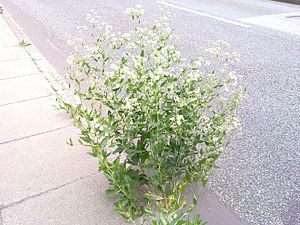
Strandkarse
Strandkarse, ofte skrevet strand-karse, er en flerårig, 50-100 cm høj, glat plante i korsblomst-familien. Stængelbladene er lancetformede med kileformet grund og kan være op til 10 cm lange. Blomsterne sidder i tætte, grenede klaser og er 4-5 mm. Skulperne er fint hårede og ovale.